Hungary

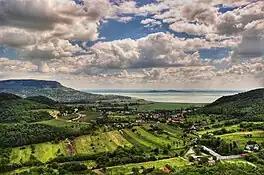
Lake Balaton

The war left Hungary devastated, destroying over 60% of the economy and causing significant loss of life. In addition to the over 600,000 Hungarian Jews killed, as many as 280,000 other Hungarians were raped, murdered and executed or deported for slave labour. After German occupation, Hungary participated in the Holocaust, deporting nearly 440,000 Jews, mainly to Auschwitz; nearly all of them were murdered. The Horthy government's complicity in the Holocaust remains a point of controversy and contention.